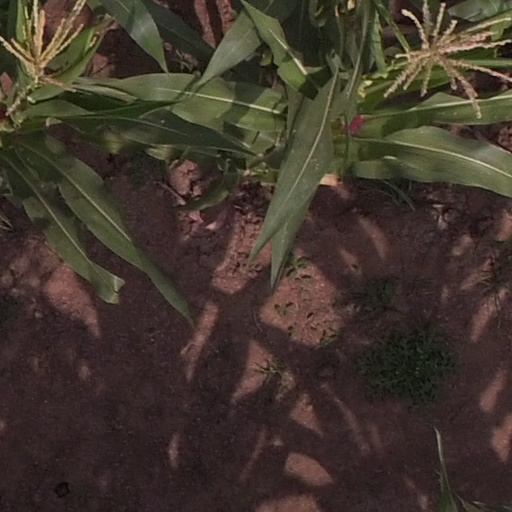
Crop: maize; corn